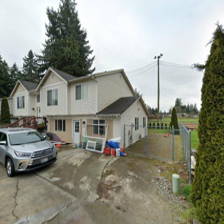
Label: streetView